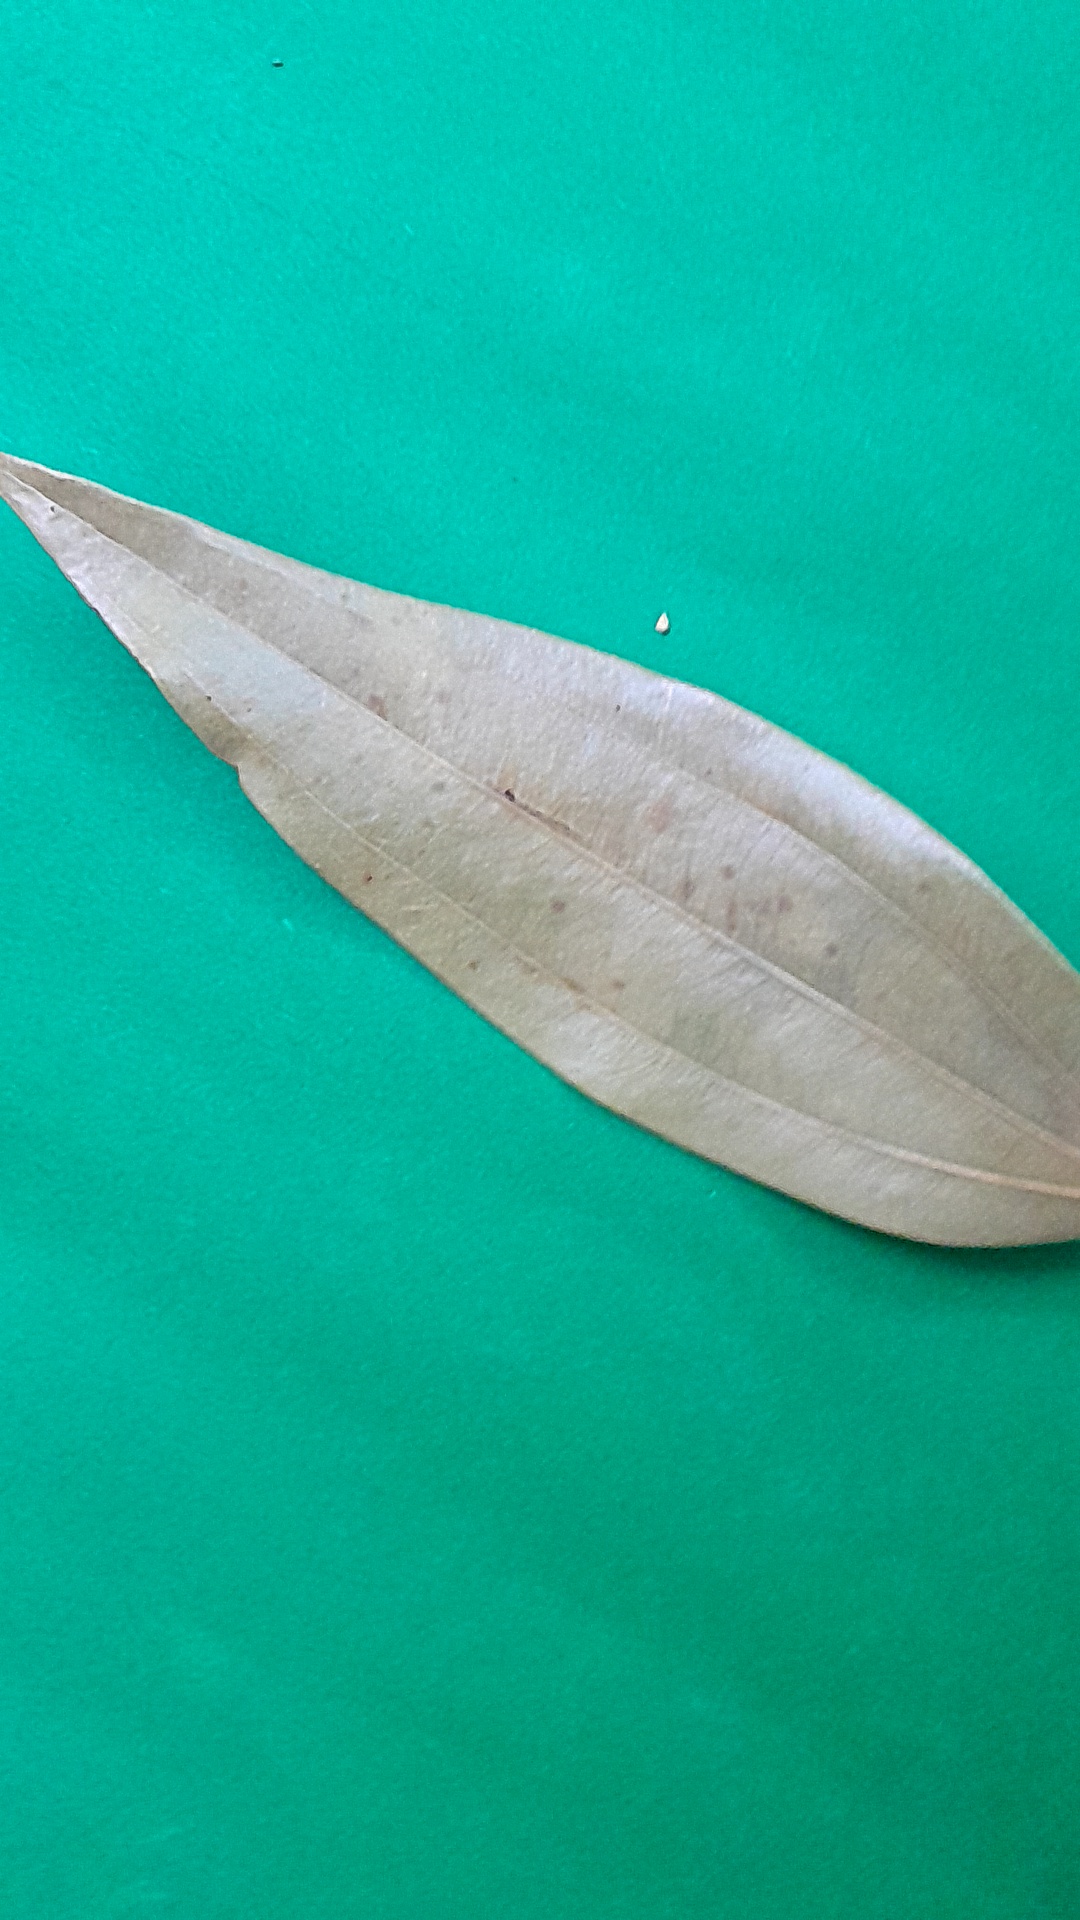
Label: Dry Leaf